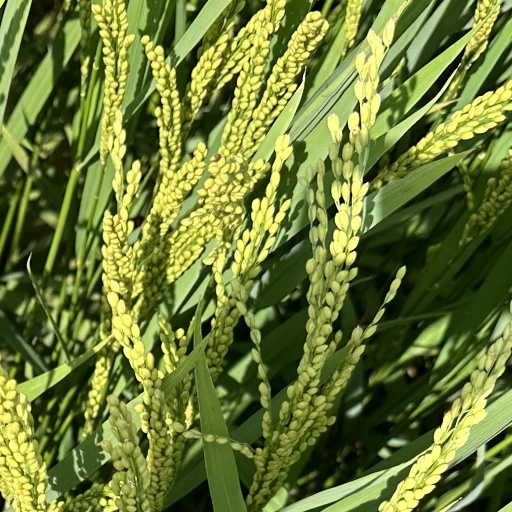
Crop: rice